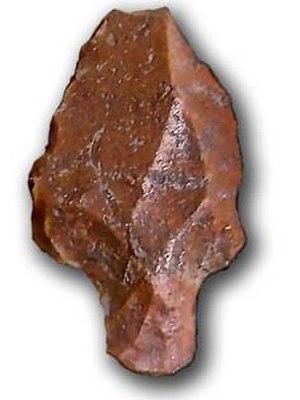
Pointe pédonculée de l'Atérien